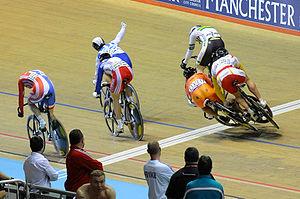
À la suite d'une opération de ligamentoplastie, alors qu'un tendon se trouve transplanté à la place du ligament croisé antérieur, l'articulation du genou nécessite une rééducation post-opératoire. Le chirurgien orthopédiste a la possibilité de prescrire la rééducation d'un ligament croisé antérieur opéré en centre de rééducation à son patient, particulièrement si l'évaluation de la douleur au repos est supérieure à 5/10, si la mobilité en flexion du genou est inférieure à 90° ou en cas d'autre complication.